John Lewis Voting Rights Act

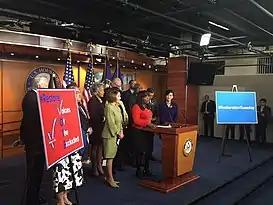
Terri Sewell speaks at a Restore the Vote press conference in 2015

The bill would also expand the changes to election procedure that would require federal pre-clearance, occasionally with unique standards for being subject to the requirement (i.e. the percentage of the population that is considered a racial minority).